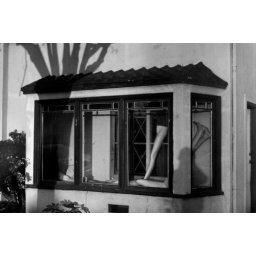
Front window of a house in Emeryville that always has different stuff on display.Taken on 35mm black &amp;amp; white film.